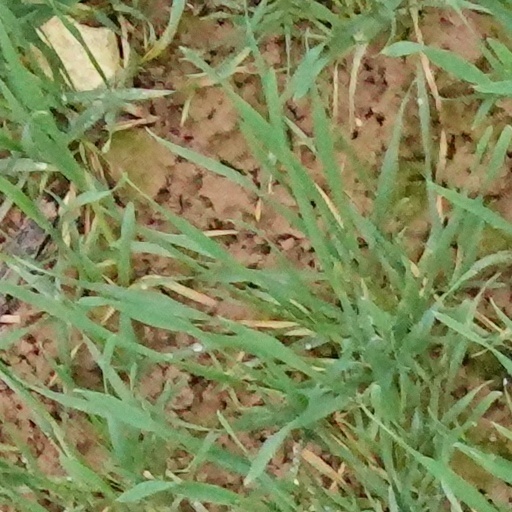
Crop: wheat